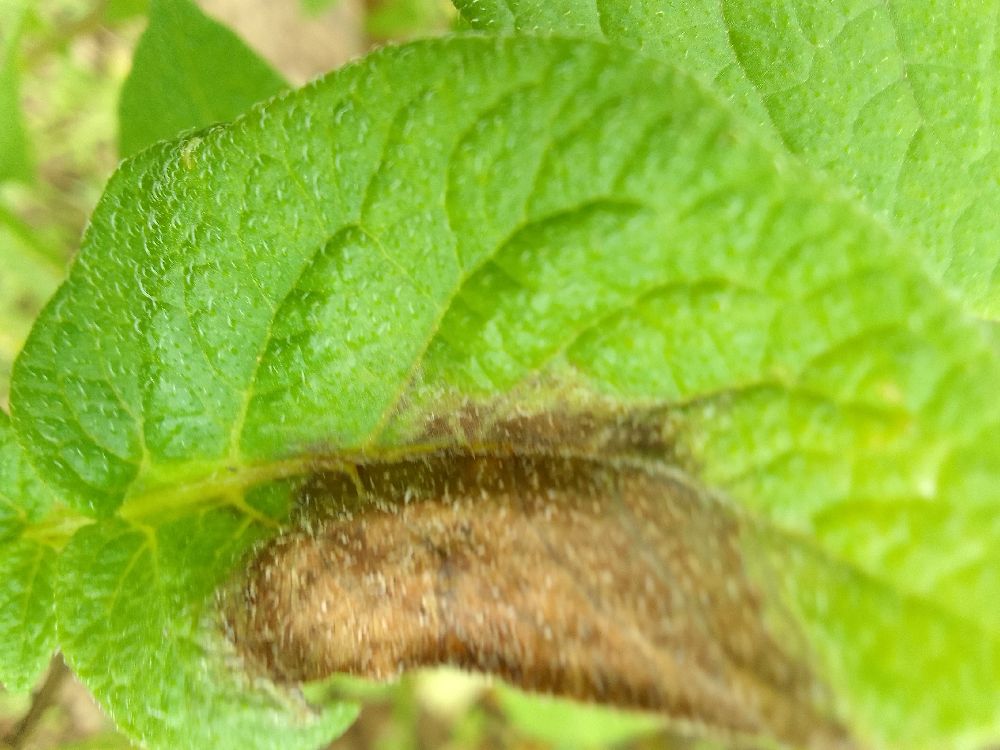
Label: Late blight